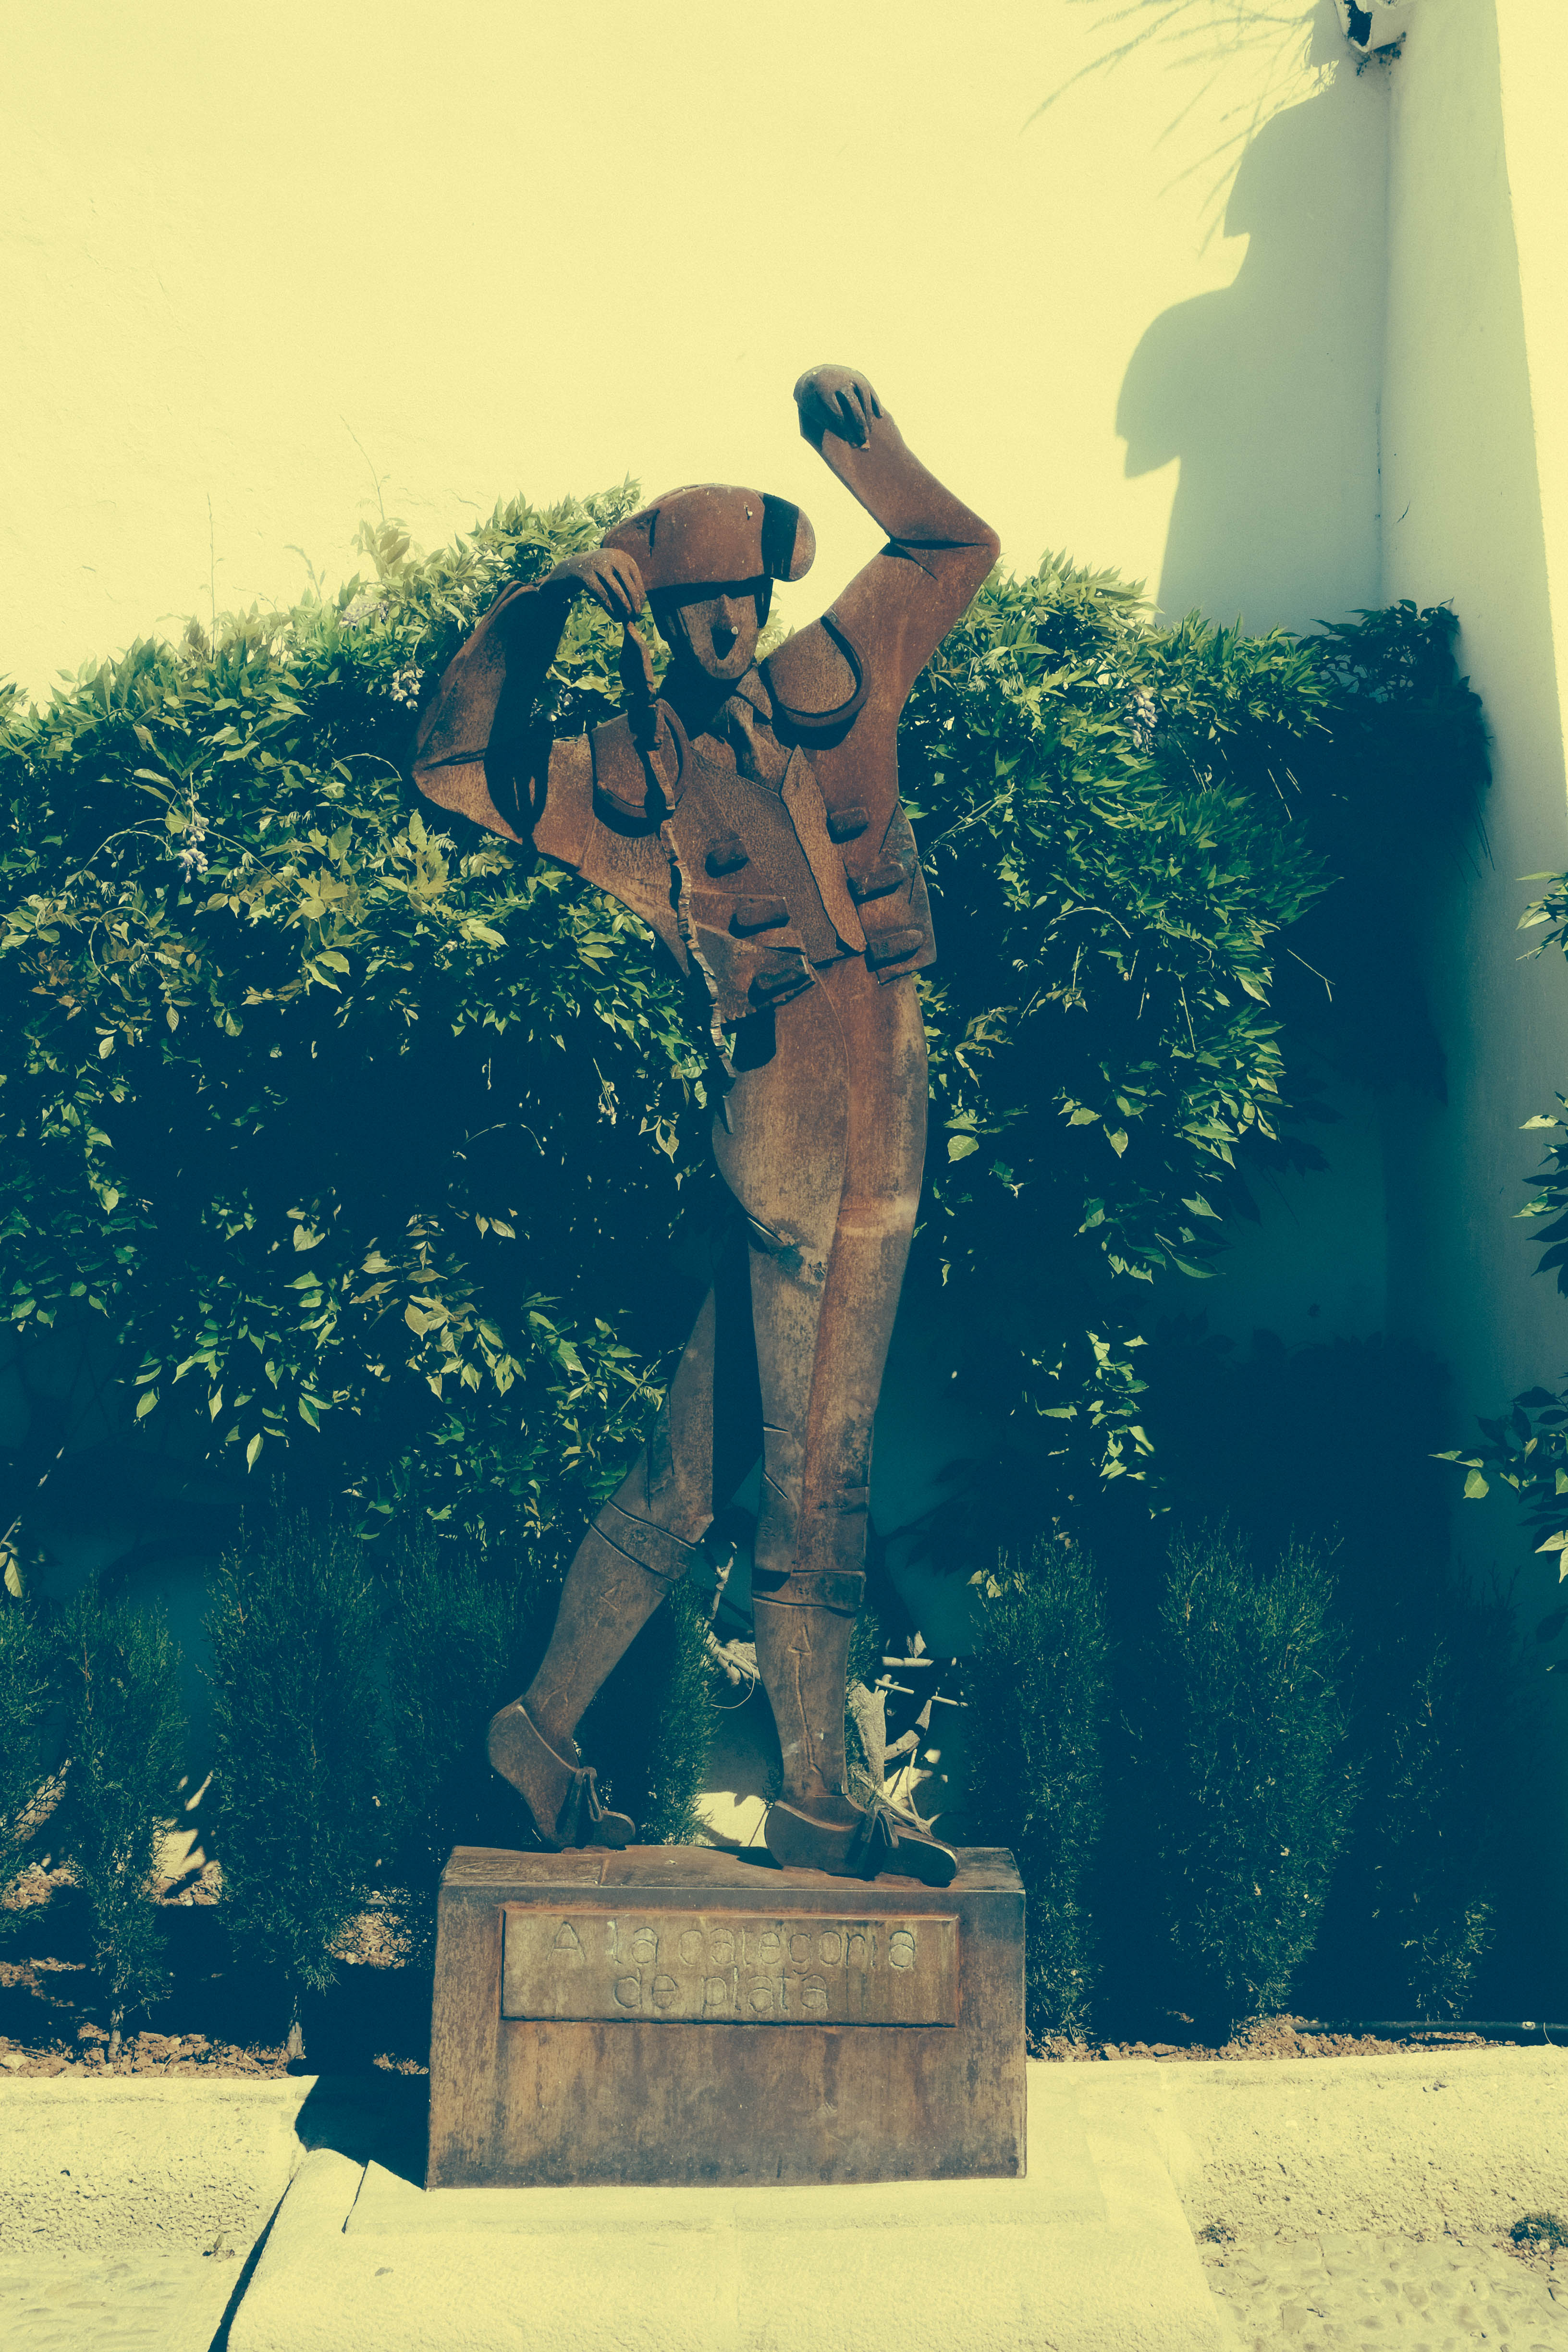
monument, statue, green, color, sculpture, art, photograph, andalusia, ronda, human positions